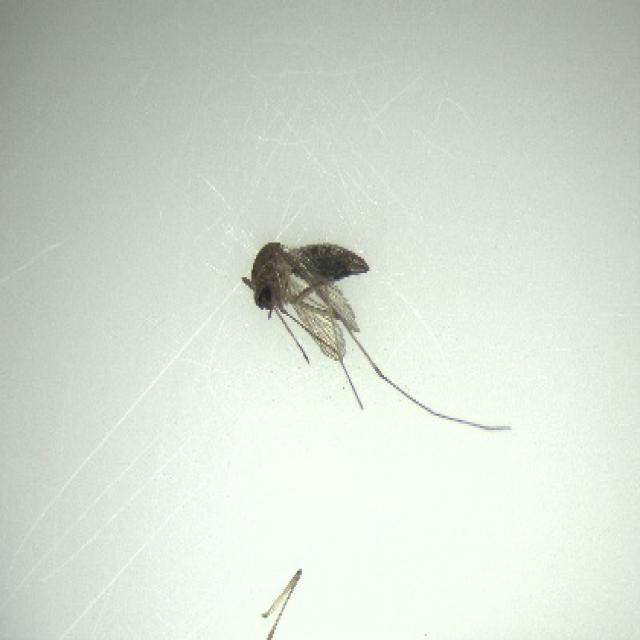
Species: culex_tritaeniorhynchus